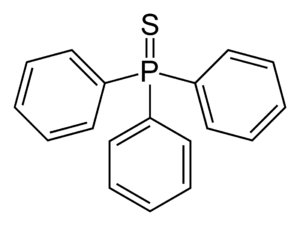
Le sulfure de triphénylphosphine, ou TPPS, est un composé organophosphoré de formule SP(C₆H₅)₃, souvent abrégée Ph₃PS, où Ph représente un groupe phényle C₆H₅. Il se présente comme un solide incolore, soluble dans un grand nombre de solvants organiques. La molécule est semblable à celle de l'oxyde de triphénylphosphine OP(C₆H₅)₃, avec une symétrie C3V.